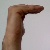
The image shows a hand gesture representing a space in Indian Sign Language.